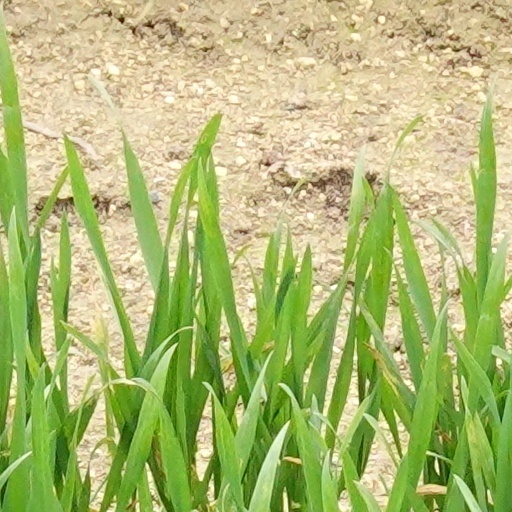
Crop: wheat